Aerodynamics Research Institute

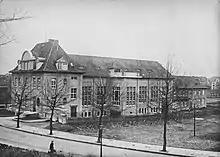
General view of the Model Research Institute for Aerodynamics (MVA) in Göttingen, Böttingerstraße (1919). The MVA was taken over in 1919 as the "Aerodynamic Research Institute of the Kaiser Wilhelm Society" in the Kaiser Wilhelm Society

The Aerodynamische Versuchsanstalt (AVA) in Göttingen was one of the four predecessor organizations of the 1969 founded "German Research and Experimental Institute for Aerospace", which in 1997 was renamed German Aerospace Center (DLR).